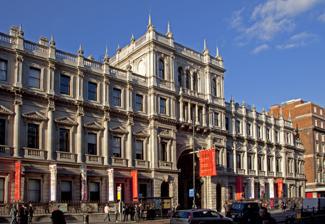
Building: Burlington House
Country: United Kingdom
Year built: 1667
Building on Piccadilly in London, England For the New York City skyscraper formerly known as Burlington House, see 1345 Avenue of the Americas . Burlington House The façade of Burlington House, 2010 General information Architectural style Neo-Palladian Location Mayfair , London Burlington House is a building on Piccadilly in Mayfair , London. It was originally a private English Baroque and then Neo-Palladian mansion owned by the Earls of Burlington . It was significantly expanded in the mid-19th century after being purchased by the British government. Today, the Royal Academy and five learned societies occupy much of the building. History The house was one of the earliest of a number of very large private residences built on the north side of Piccadilly , previously a country lane, from the 1660s onwards. The first version was begun by Sir John Denham in about 1664. It was a red-brick double-pile hip-roofed mansion with a recessed centre, typical of the style of the time, or perhaps even a little old fashioned. Denham may have acted as his own architect, or he may have employed Hugh May , who certainly became involved in the construction after the house was sold in an incomplete state in 1667 to Richard Boyle, 1st Earl of Burlington , from whom it derives its name. Burlington had the house completed, which was the largest structure on his land, the Burlington Estate . Burlington House from Jan Kip and Leonard Knyff 's Britannia Illustrata , 1707 In 1704, the house was passed on to ten-year-old Richard Boyle, 3rd Earl of Burlington , who was to become the principal patron of the Neo-Palladian movement in England, and an architect in his own right. Around 1709, during Burlington's minority, Lady Juliana Boyle, the second Countess, commissioned James Gibbs to reconfigure the staircase and make exterior alterations to the house, including a quadrant Doric colonnade which was later praised by Sir William Chambers as "one of the finest pieces of architecture". The colonnade separated the house from increasingly urbanized Piccadilly with a cour d'honneur .  Inside, Baroque decorative paintings in the entrance hall and a staircase by Sebastiano Ricci and Giovanni Antonio Pellegrini makes it one of the richest interiors in London. One of James Gibbs 's colonnades at Burlington, functioning as a wall to enclose the house from the street, in watercolour c. 1806 –08. (later demolished) In between his two Grand Tours of Italy (1714 and 1719), the 3rd Earl of Burlington's taste was transformed by the publication of Giacomo Leoni 's Palladio , which made him develop a passion for Palladian architecture . In 1717 or 1718, the young Lord Burlington began making major modifications to Burlington House, and the supervision of the work was undertaken by Gibbs. Later, Colen Campbell was appointed to replace Gibbs, who was working in the Baroque style of Sir Christopher Wren , to recast the work in a new manner on the old foundation. This was a key moment in the history of English architecture, as Campbell's work was in a strict Palladian style. The aesthetic preferences of Campbell and Burlington, soon joined by the aesthetic style of their close associate William Kent (who worked on interiors at Burlington House), were to provide the leading strain in English architecture and interior decoration for two generations. Campbell's work closely followed the form of the previous building and reused much of the structure, but the conventional front (south) façade was replaced with an austere two-storey composition, taking Palladio's Palazzo Iseppo di Porti in Vicenza for a model but omitting sculpture and substituting a balustrade for the attic storey. The ground floor became a rusticated basement, which supported a monumental piano nobile of nine bays. This had no centrepiece but was highlighted by venetian windows in the projecting end bays, the first to be seen in England. Other alterations included a monumental screening gateway to Piccadilly and the reconstruction of most of the principal interiors, with typical Palladian features such as rich coved ceilings. The Saloon, constructed immediately after William Kent's return from Rome in December 1719, has survived in the most intact condition; it was the first Kentian interior designed in England. Its plaster putti above the pedimented doorcases were probably by Giovanni Battista Guelfi . Photograph of the original main block of Burlington House, before the addition of the top storey; the facade dated from 1725 and was designed by Colen Campbell . Lord Burlington transferred his architectural energies to Chiswick House after 1722. Upon Burlington's death in 1753, Burlington House was passed on to the Dukes of Devonshire , but they had no need of it as they already owned Devonshire House just along Piccadilly. The fourth Duke's younger son Lord George Cavendish and a Devonshire in-law, William Cavendish-Bentinck, 3rd Duke of Portland , each used the house for at least two separate periods. Portland had some of the interiors altered by John Carr in the 1770s. Eventually Lord George, who was a rich man in his own right due to having married an heiress, purchased the house from his nephew, William Cavendish, 6th Duke of Devonshire , for £70,000 in 1815. Lord George employed Samuel Ware to shift the staircase to the centre and reshape the interiors to provide a suite of "Fine Rooms" en enfilade , linking the new state dining room at the west end to the new ballroom at the east end. Like Carr's work, Ware's was sympathetic with the Palladian style of the house, providing an early example of the "Kent Revival", a particularly English prefiguration of Baroque Revival architecture . In 1819, the Burlington Arcade was built along the western part of the grounds. In 1854, Burlington House was sold to the British government for £140,000, originally with the plan of demolishing the building and using the site to build the University of London . This plan, however, was abandoned in the face of strong opposition. In 1857, Burlington House was occupied by the scientifically focused, Royal Society , the Linnean Society , and the Chemical Society (later the Royal Society of Chemistry ). The façade of the original main block in the 1870s, showing additional storey and colonnade added as part of the expansion of the complex The Royal Academy of Arts took over the main block in 1867 on a 999-year lease, with rent of £1 per year. It was required to pay for its top-lit main art galleries, designed by Sidney Smirke on a part of the gardens to the north of the main range and its art school premises; Smirke also raised the central block with a third storey. The former east and west service wings on either side of the courtyard and the wall and gate to Piccadilly were replaced by much more voluminous wings by the partnership of Robert Richardson Banks and Charles Barry Jr. , in an approximation of Campbell's style. These were completed in 1873, and the three societies moved into these. In 1874, they were joined by the Geological Society of London , the Royal Astronomical Society and the Society of Antiquaries. The street façade of the Piccadilly wing This arrangement lasted until 1968, when the Royal Society moved to new premises in Carlton House Terrace , and its apartments were split between the Royal Society of Chemistry and the British Academy . The British Academy also moved to Carlton House Terrace in 1998, and the Royal Society of Chemistry took over the rest of the east wing. In 2004, the Courtyard Societies went to court against the Office of the Deputy Prime Minister over the terms of their tenure of the apartments in Burlington House, which they have enjoyed rent-free. The dispute was sent to mediation, after which the following statement was released: "The Office of the Deputy Prime Minister and the Learned Societies had a very constructive meeting on 16 March which envisages the continued presence of the Learned Societies at Burlington House. Discussions are continuing with a view to formalising the arrangement on a basis which is acceptable to all parties." In August 2019, the MHCLG (the successor body to the Office of the Deputy Prime Minister) gave formal notice to the Courtyard Societies that by 2022 they would have to pay commercial rents for the premises at Burlington House. The imposition of higher rents on the Courtyard Societies who are reliant on charitable funds and membership income was set to bankrupt them unless they leave, effectively ending 150 years of joint intellectual effort and public scientific meetings at Burlington House. After several years of negotiations, the Courtyard Societies and MHCLG agreed a 999-year lease for the building in March 2024, with the Geological Society paying £5.5 million in instalments over 10 years for their share. One of the rooms in the west wing used by the Society of Antiquaries The courtyard of Burlington House Sometimes the courtyard hosts temporary sculptures or exhibitions, such as this one in 2009 Present occupants Burlington House is most familiar to the general public as the venue for art exhibitions from the Royal Academy . The academy is housed in the main building at the northern end of the courtyard. Five learned societies occupy the two wings on the east and west sides of the courtyard and the Piccadilly wing at the southern end. Collectively known as the Courtyard Societies, these societies are as listed below: Geological Society of London (Piccadilly/east wing) Linnean Society of London (Piccadilly/west wing) Royal Astronomical Society (west wing) Society of Antiquaries of London (west wing) Royal Society of Chemistry (east wing) Burlington House has been listed Grade II* on the National Heritage List for England since February 1970. Public access The courtyard of Burlington House, known as the "Annenberg Courtyard", is open to the public during the day. It features a statue of Joshua Reynolds and fountains arranged in the pattern of the planets at the time of his birth. The Royal Academy's public art exhibitions are staged in nineteenth-century additions to the main block which are of little architectural interest. However, in 2004 the principal reception rooms on the piano nobile were opened to the public after restoration as the " John Madejski Fine Rooms". They contain many of the principal works in the academy's permanent collection, which predominantly features works by Royal Academicians and small temporary exhibitions drawn from the collection. The east, west and Piccadilly wings are occupied by the learned societies and are generally not open to the public unless for attending public lectures or academic exhibitions by appointment. See also Burlington Estate 6 Burlington Gardens References